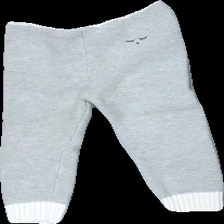
View: front
Type: Trousers
Category: Children
Brand: Not in the list
Brand text on label: Livly
Colors: Grey, White
Material: 100% Cotton
Cut: Regular
Size: 86
Price range: 50-100
Recommended usage: Reuse
Description: Knitted trousers